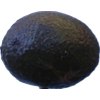
Label: black_avocado